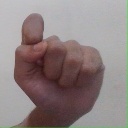
अक्षर: घ